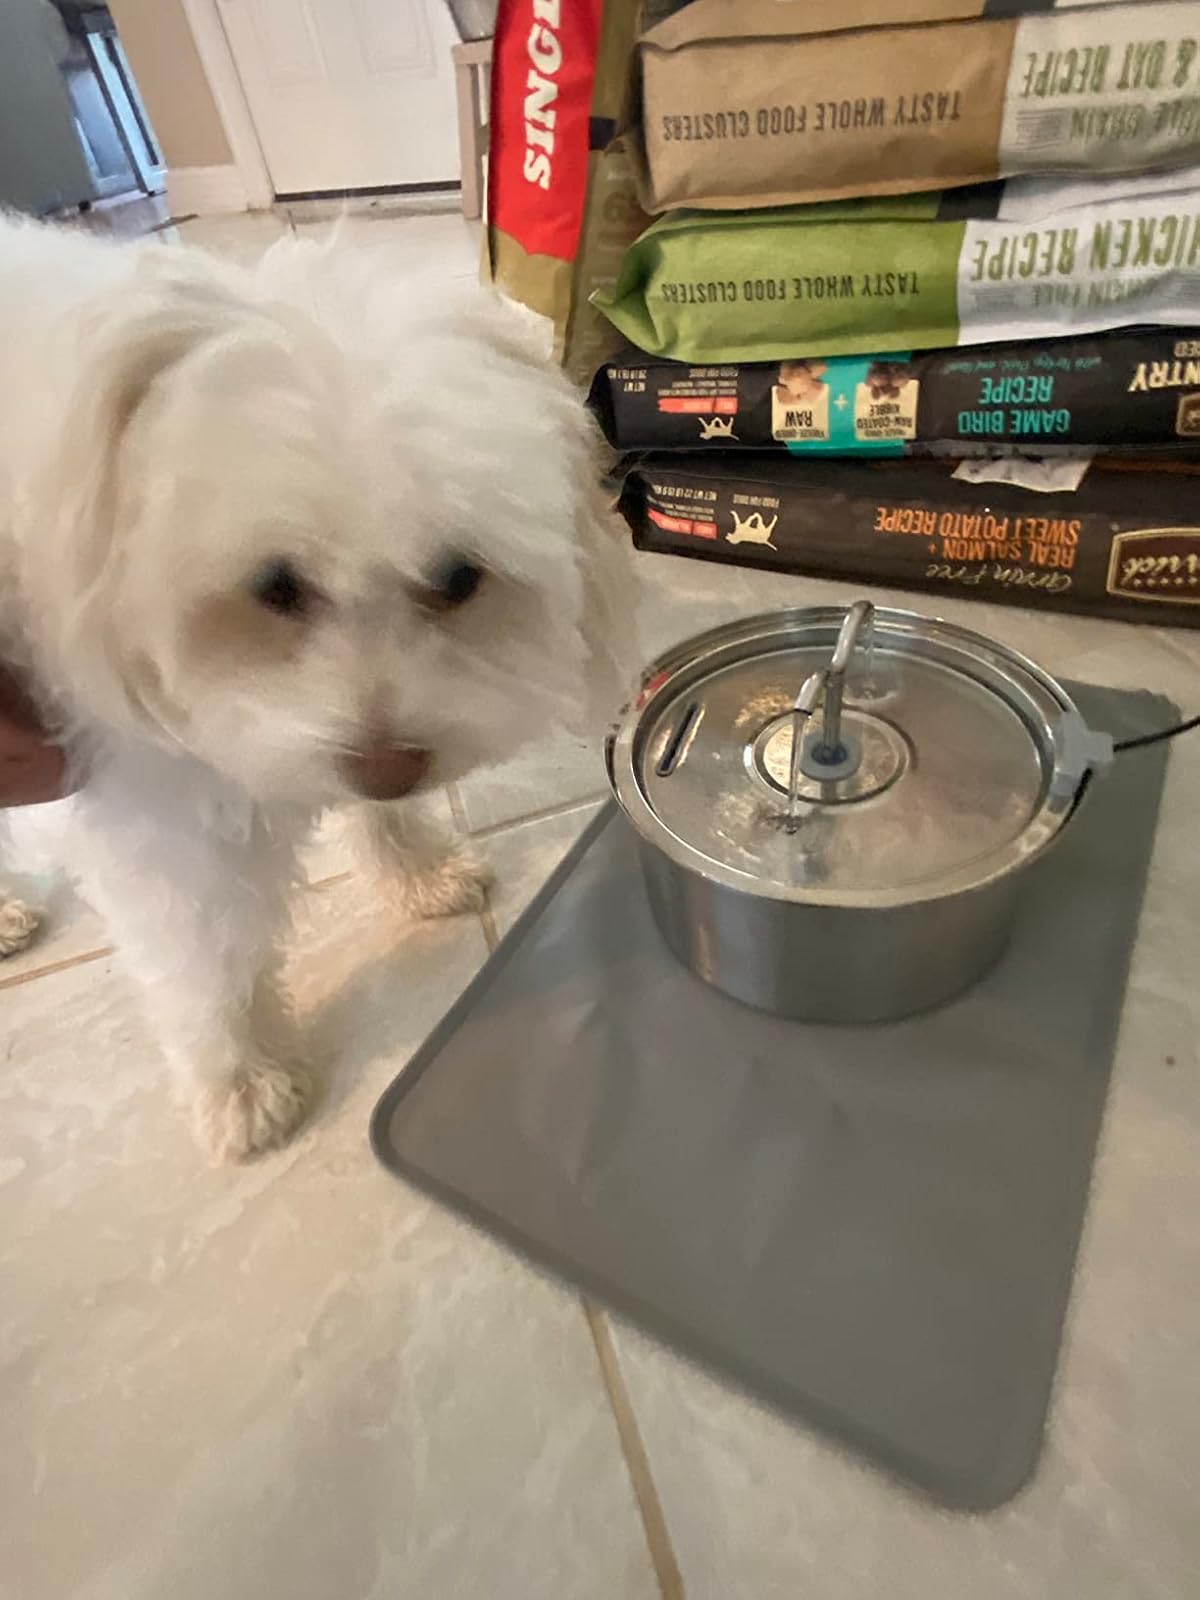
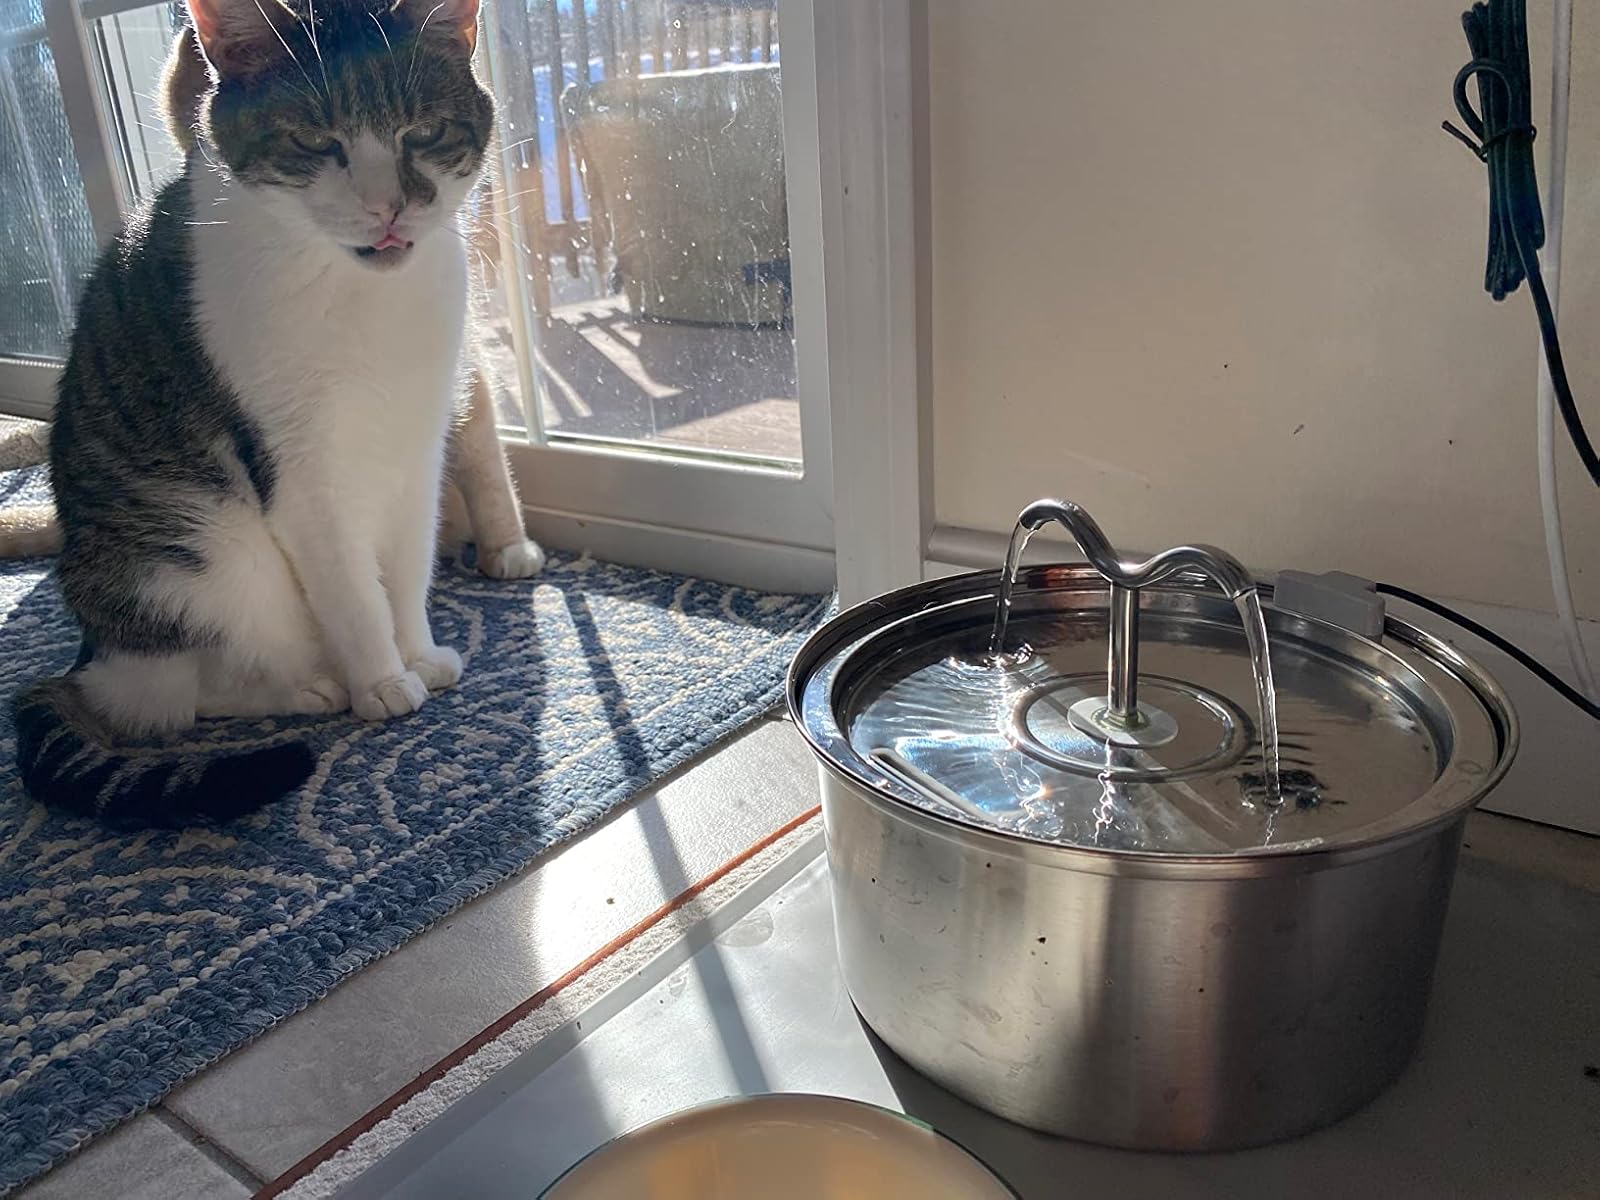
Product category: items_bowl
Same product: yes